Border Patrol Police

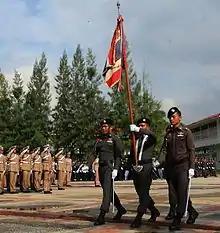

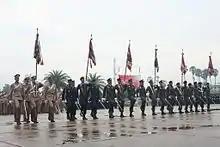
Border Patrol Police Colours

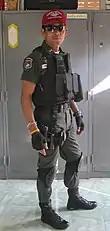
Border Patrol Police field uniform

Platoons of 32-men form the basic operating units of the BPP. Each platoon is supported by one or more heavy weapons platoons stationed at the regional and area RTP headquarters. PARU can airlift BPP platoons to troubled areas when an emergency arises. Armed with modern light infantry equipment, the BPP also benefited from training by United States Army Special Forces advisers who helped establish an instruction program during the 1960s.